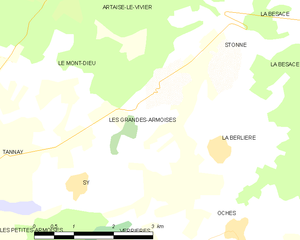
Carte des communes françaises: Les Grandes-Armoises